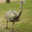
Label: bird